Simon Curtis (singer)

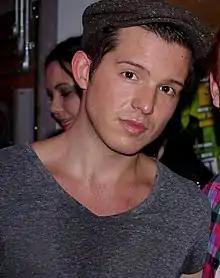
Curtis in May 2011

Simon Curtis (born March 18, 1986) is an American singer-songwriter, record producer, and actor. Born in Michigan and raised in Tulsa, Oklahoma, he first gained recognition for his role as Royce Du Lac in the 2009 film "Spectacular!" before venturing into pop music, during which he released his debut extended play "Alter Boy" in 2008, his debut full-length studio album, "8Bit Heart" in 2010, and in 2011, he released his second studio album (and first commercial release) "RA"; the two later releases were released through his independent label, BoyRobot Records.